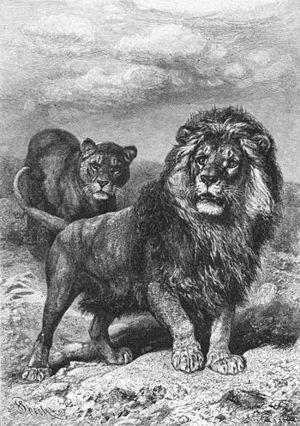
Cette chronologie des extinctions rend compte des espèces qui se sont éteintes au fil du temps durant l'Holocène, époque qui commence il y a environ 12 000 ans, avec la fin de la dernière glaciation et le début du réchauffement climatique. Certains auteurs font commencer l'Holocène il y a 10 000 ans.
Le lion est l'un des félins les plus représentés dans l'art. Il figure dès le Paléolithique sur les peintures pariétales. Représentée sur les trônes des monarques ou gardant les temples, l'image du lion est étroitement liée à la royauté et à la protection durant l'Antiquité. Créature thérianthrope du temps de l'Égypte antique, il est le plus souvent représenté de manière réaliste dans les civilisations mésopotamiennes et gréco-romaine.
Le Lion du Cap était une population ou une sous-espèce de lion.